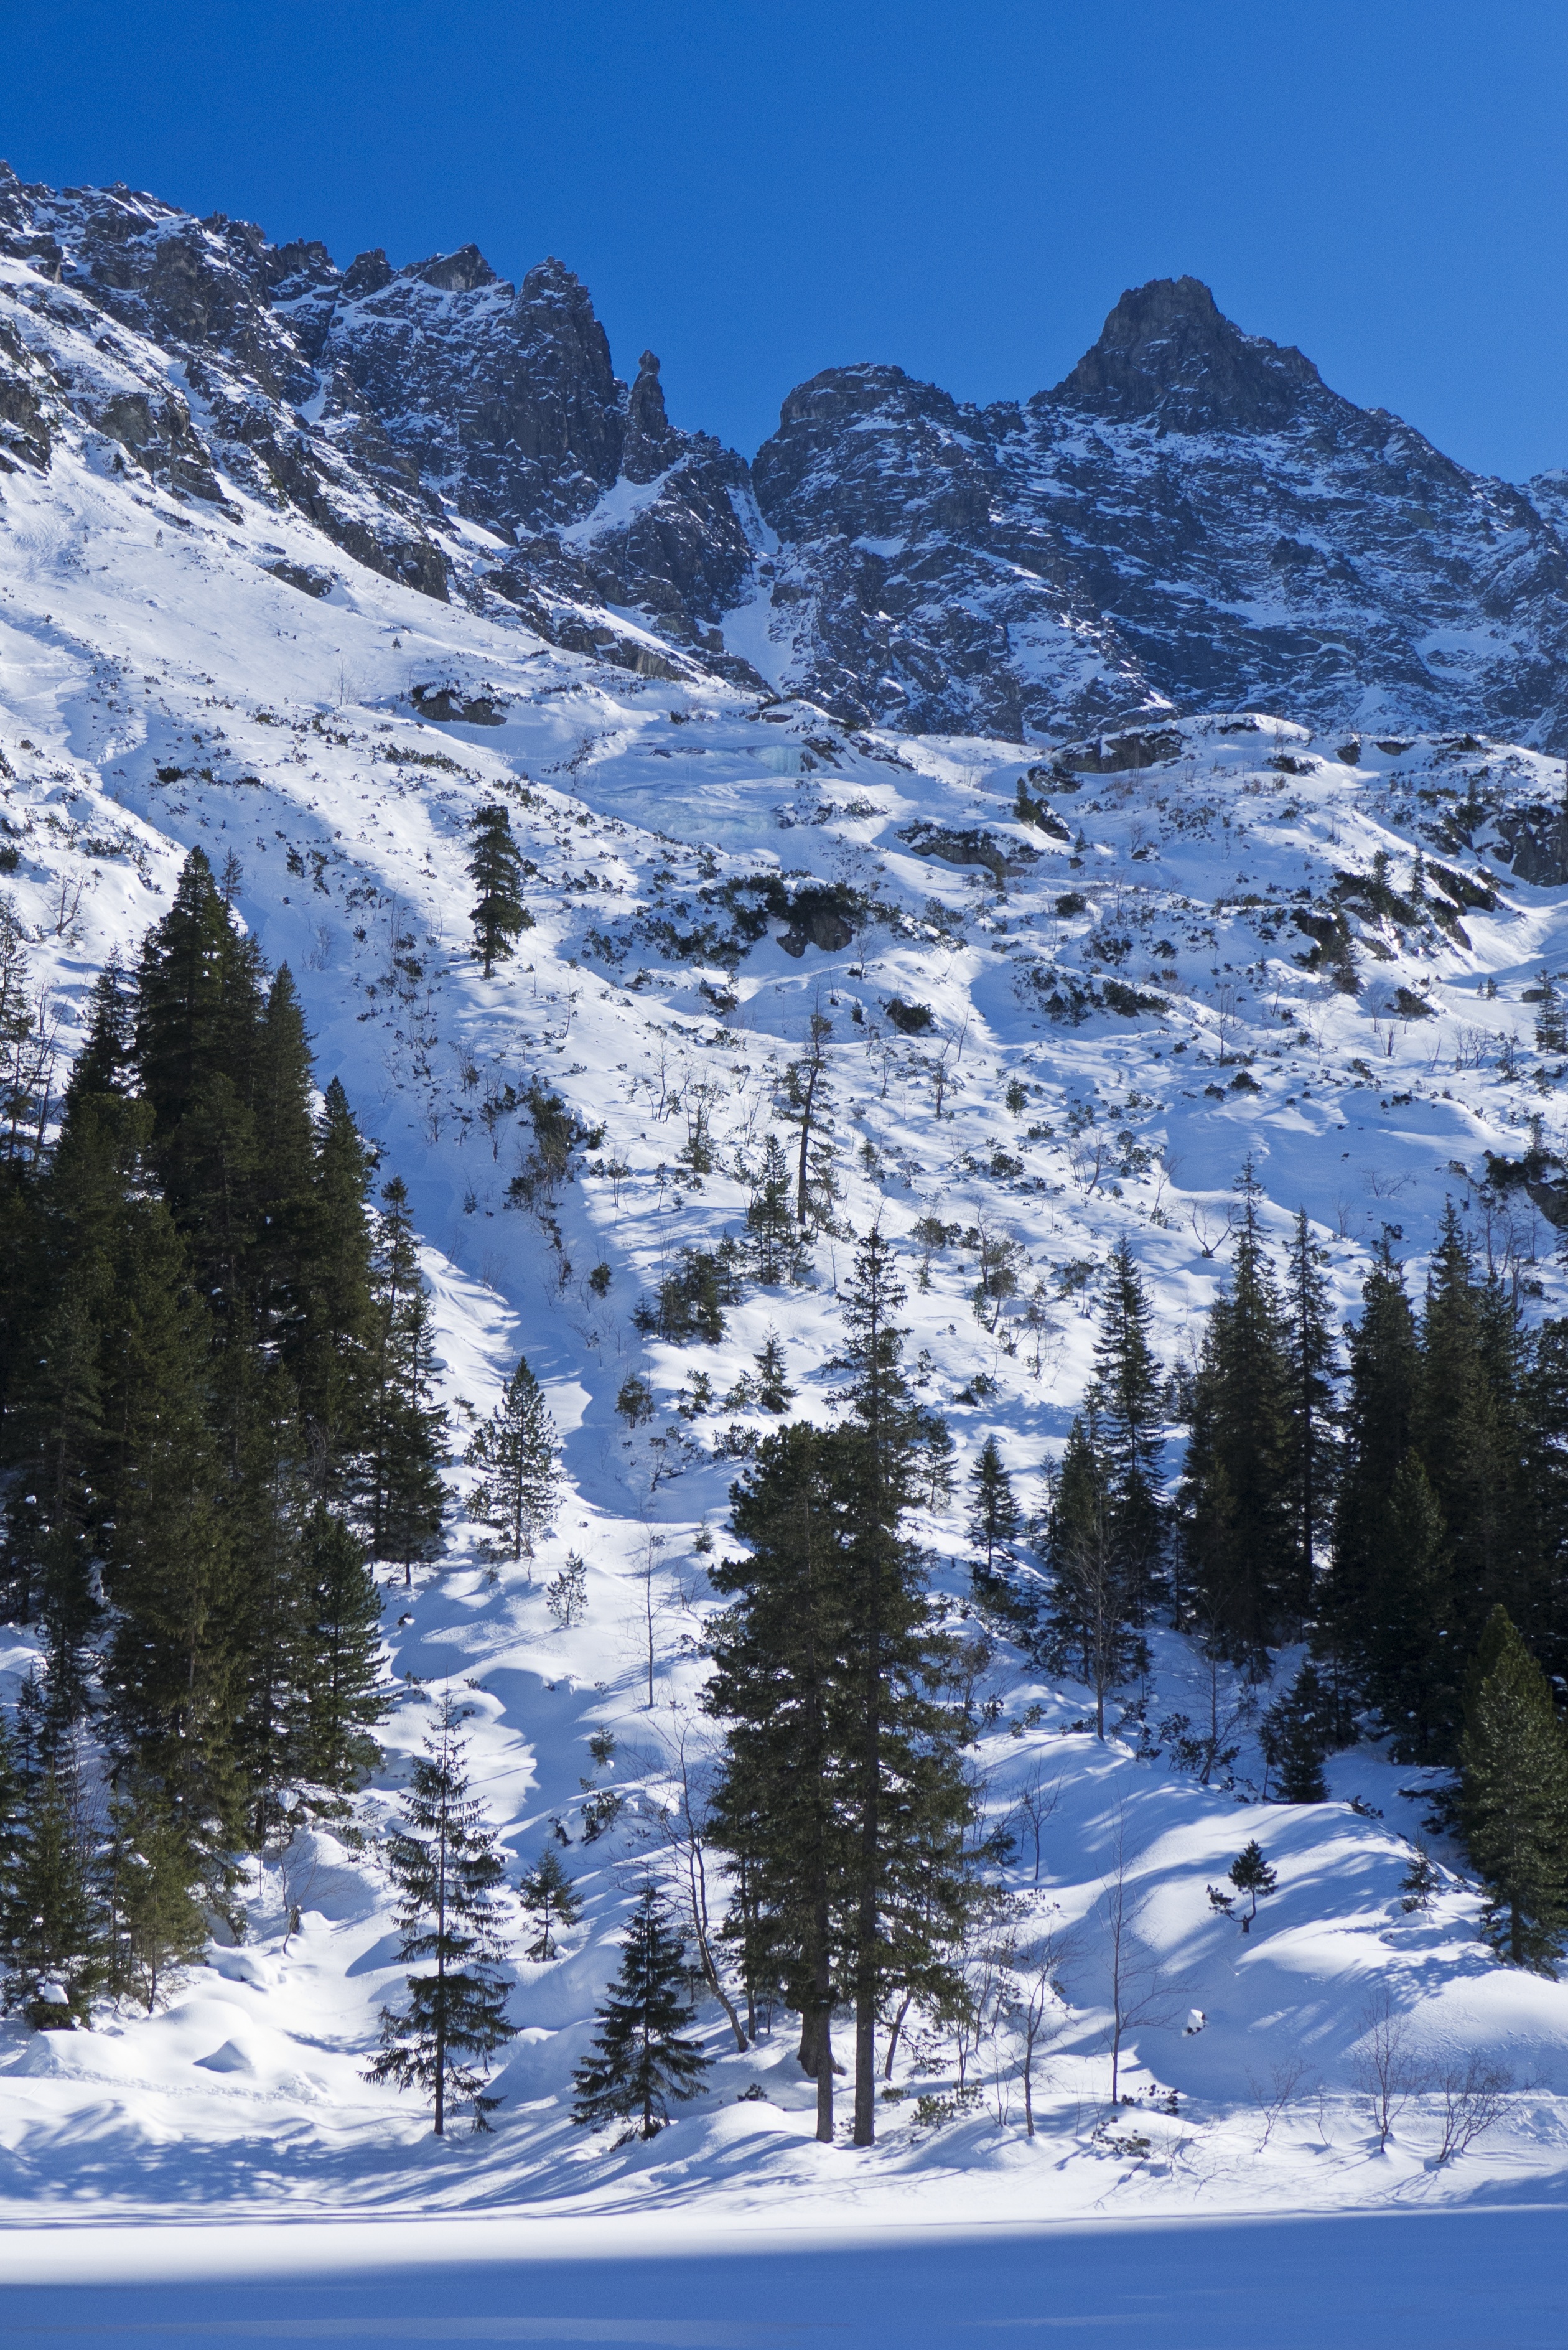
landscape, tree, forest, mountain, snow, winter, sky, view, mountain range, weather, season, ridge, winter sport, mountains, alps, footwear, piste, tatry, winter in the mountains, ski touring, morskie oko, ski mountaineering, mountainous landforms, geological phenomenon